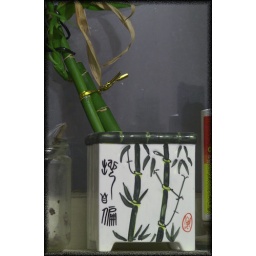
a bamboo plant in the kitchen window.